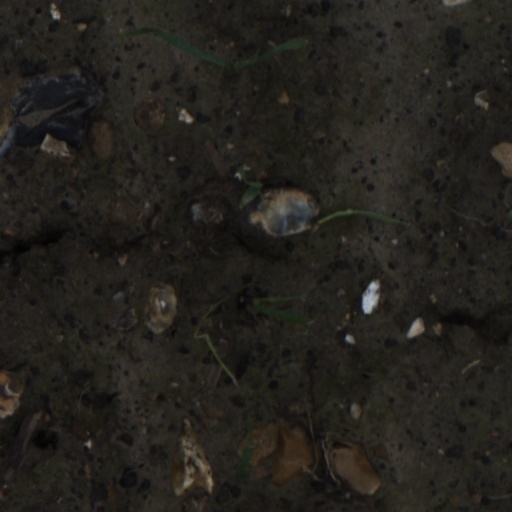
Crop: wheat